Appersett

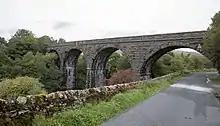
Appersett Viaduct in September 2018

To the south of the village is Appersett Viaduct, which used to carry the Northallerton to Garsdale railway line. The five-arch viaduct is long and is above Widdale Beck, which it spans (although the eastern edge also crosses an unclassified road). It was designed by J. S. Crossley, who designed most of the viaducts on the Settle and Carlisle line, and was opened in 1878 as part of the Midland Railway's branch from Garsdale (Hawes Junction) to Hawes. The line closed to passengers in 1959, with complete closure coming in 1964.